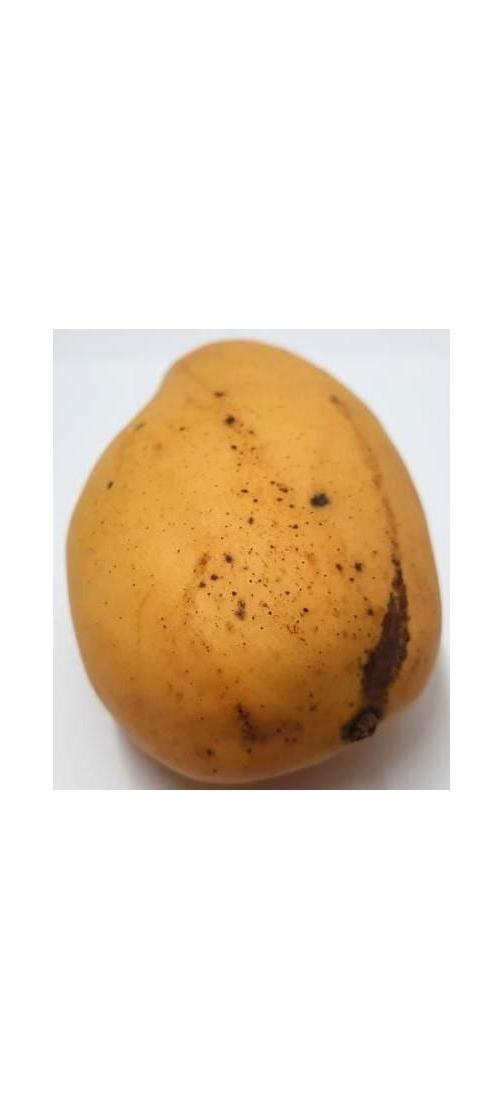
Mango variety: Katimon